List of Russian sail frigates

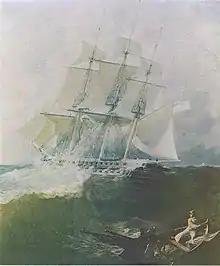
44-gun frigate "Avrora" (1835)

Built according to improved drawings of HMS "President" (1800)